Talisman UUV

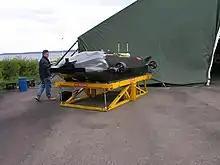
UUV TALISMAN of BAE System

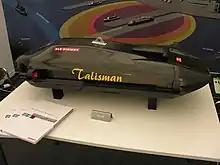
UUV TALISMAN model (BAE System)

The Talisman UUV is a fully autonomous unmanned mini-sub designed and made by BAE Systems. It has the capability to perform shoreline reconnaissance when the risks may be deemed too high, or conditions unsuitable, for human operators.